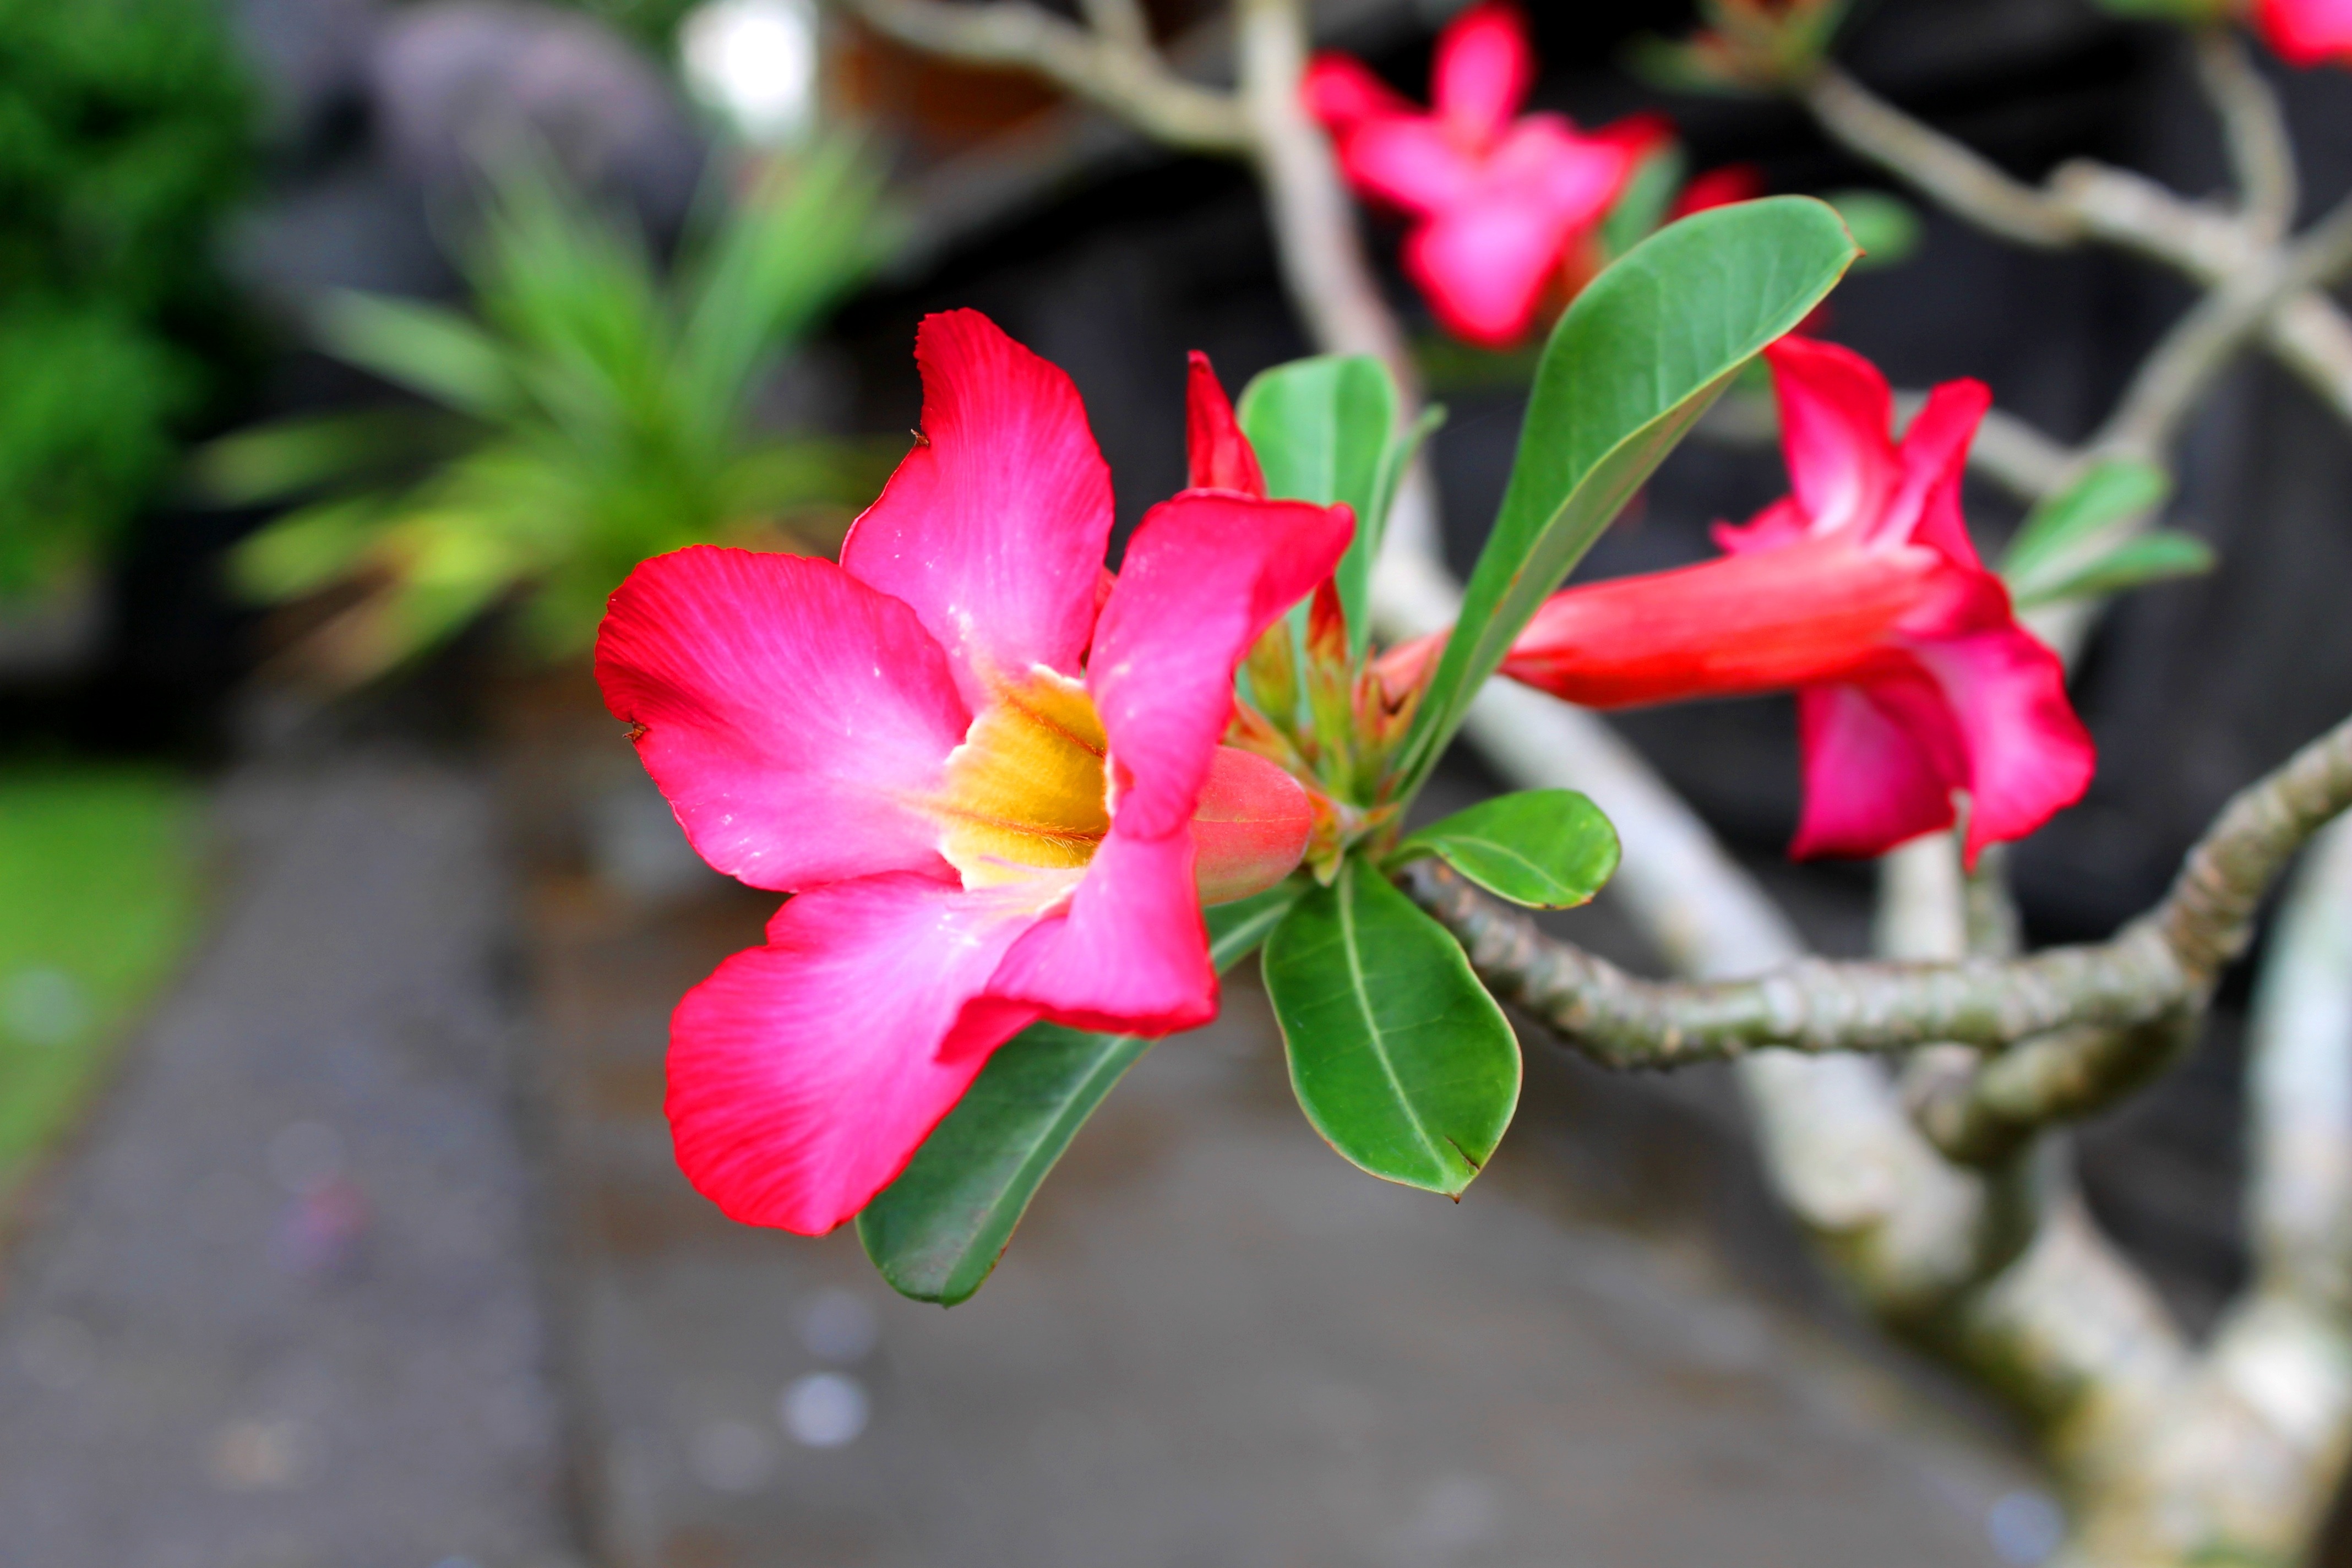
blossom, plant, leaf, flower, petal, asian, red, botany, garden, pink, flora, shrub, beautiful, indonesia, macro photography, flowering plant, land plant, bunga, merah muda